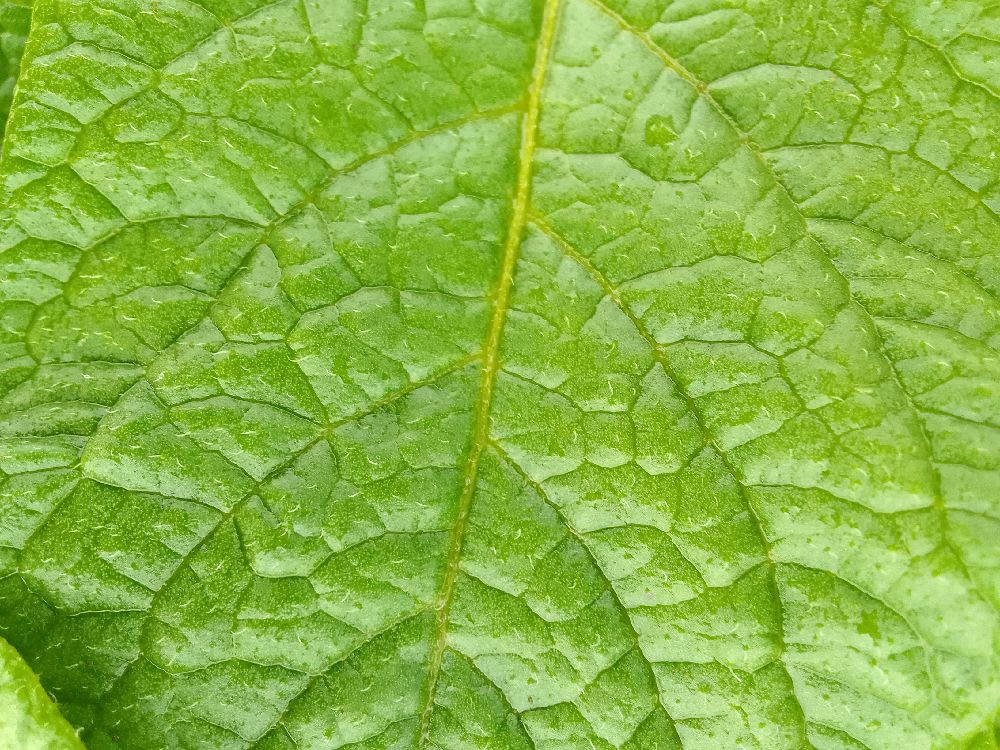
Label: Healthy